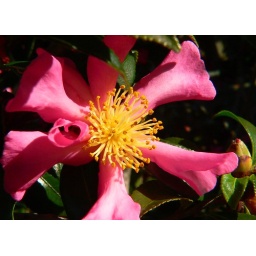
the pink star like petals with yellow stamen. photographed in my frontyard at Rothwell, Queensland.